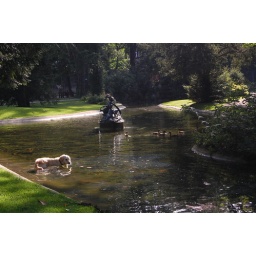
Why yes that IS a dog swimming in a public pond. Oh the German Speaking World. Hilarious.